The Longest Week

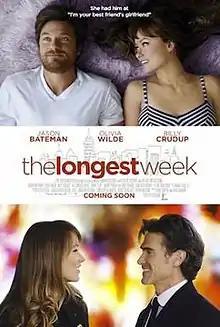
Theatrical release poster

The Longest Week is a 2014 American romantic comedy-drama film written and directed by Peter Glanz. The film stars Jason Bateman, Olivia Wilde and Billy Crudup in the lead roles. It was produced by Uday Chopra, along with Neda Armian. It is the first project of Yash Raj Film's subsidiary Hollywood production house YRF Entertainment. The film received generally negative reviews from critics.